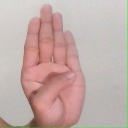
अक्षर: ब